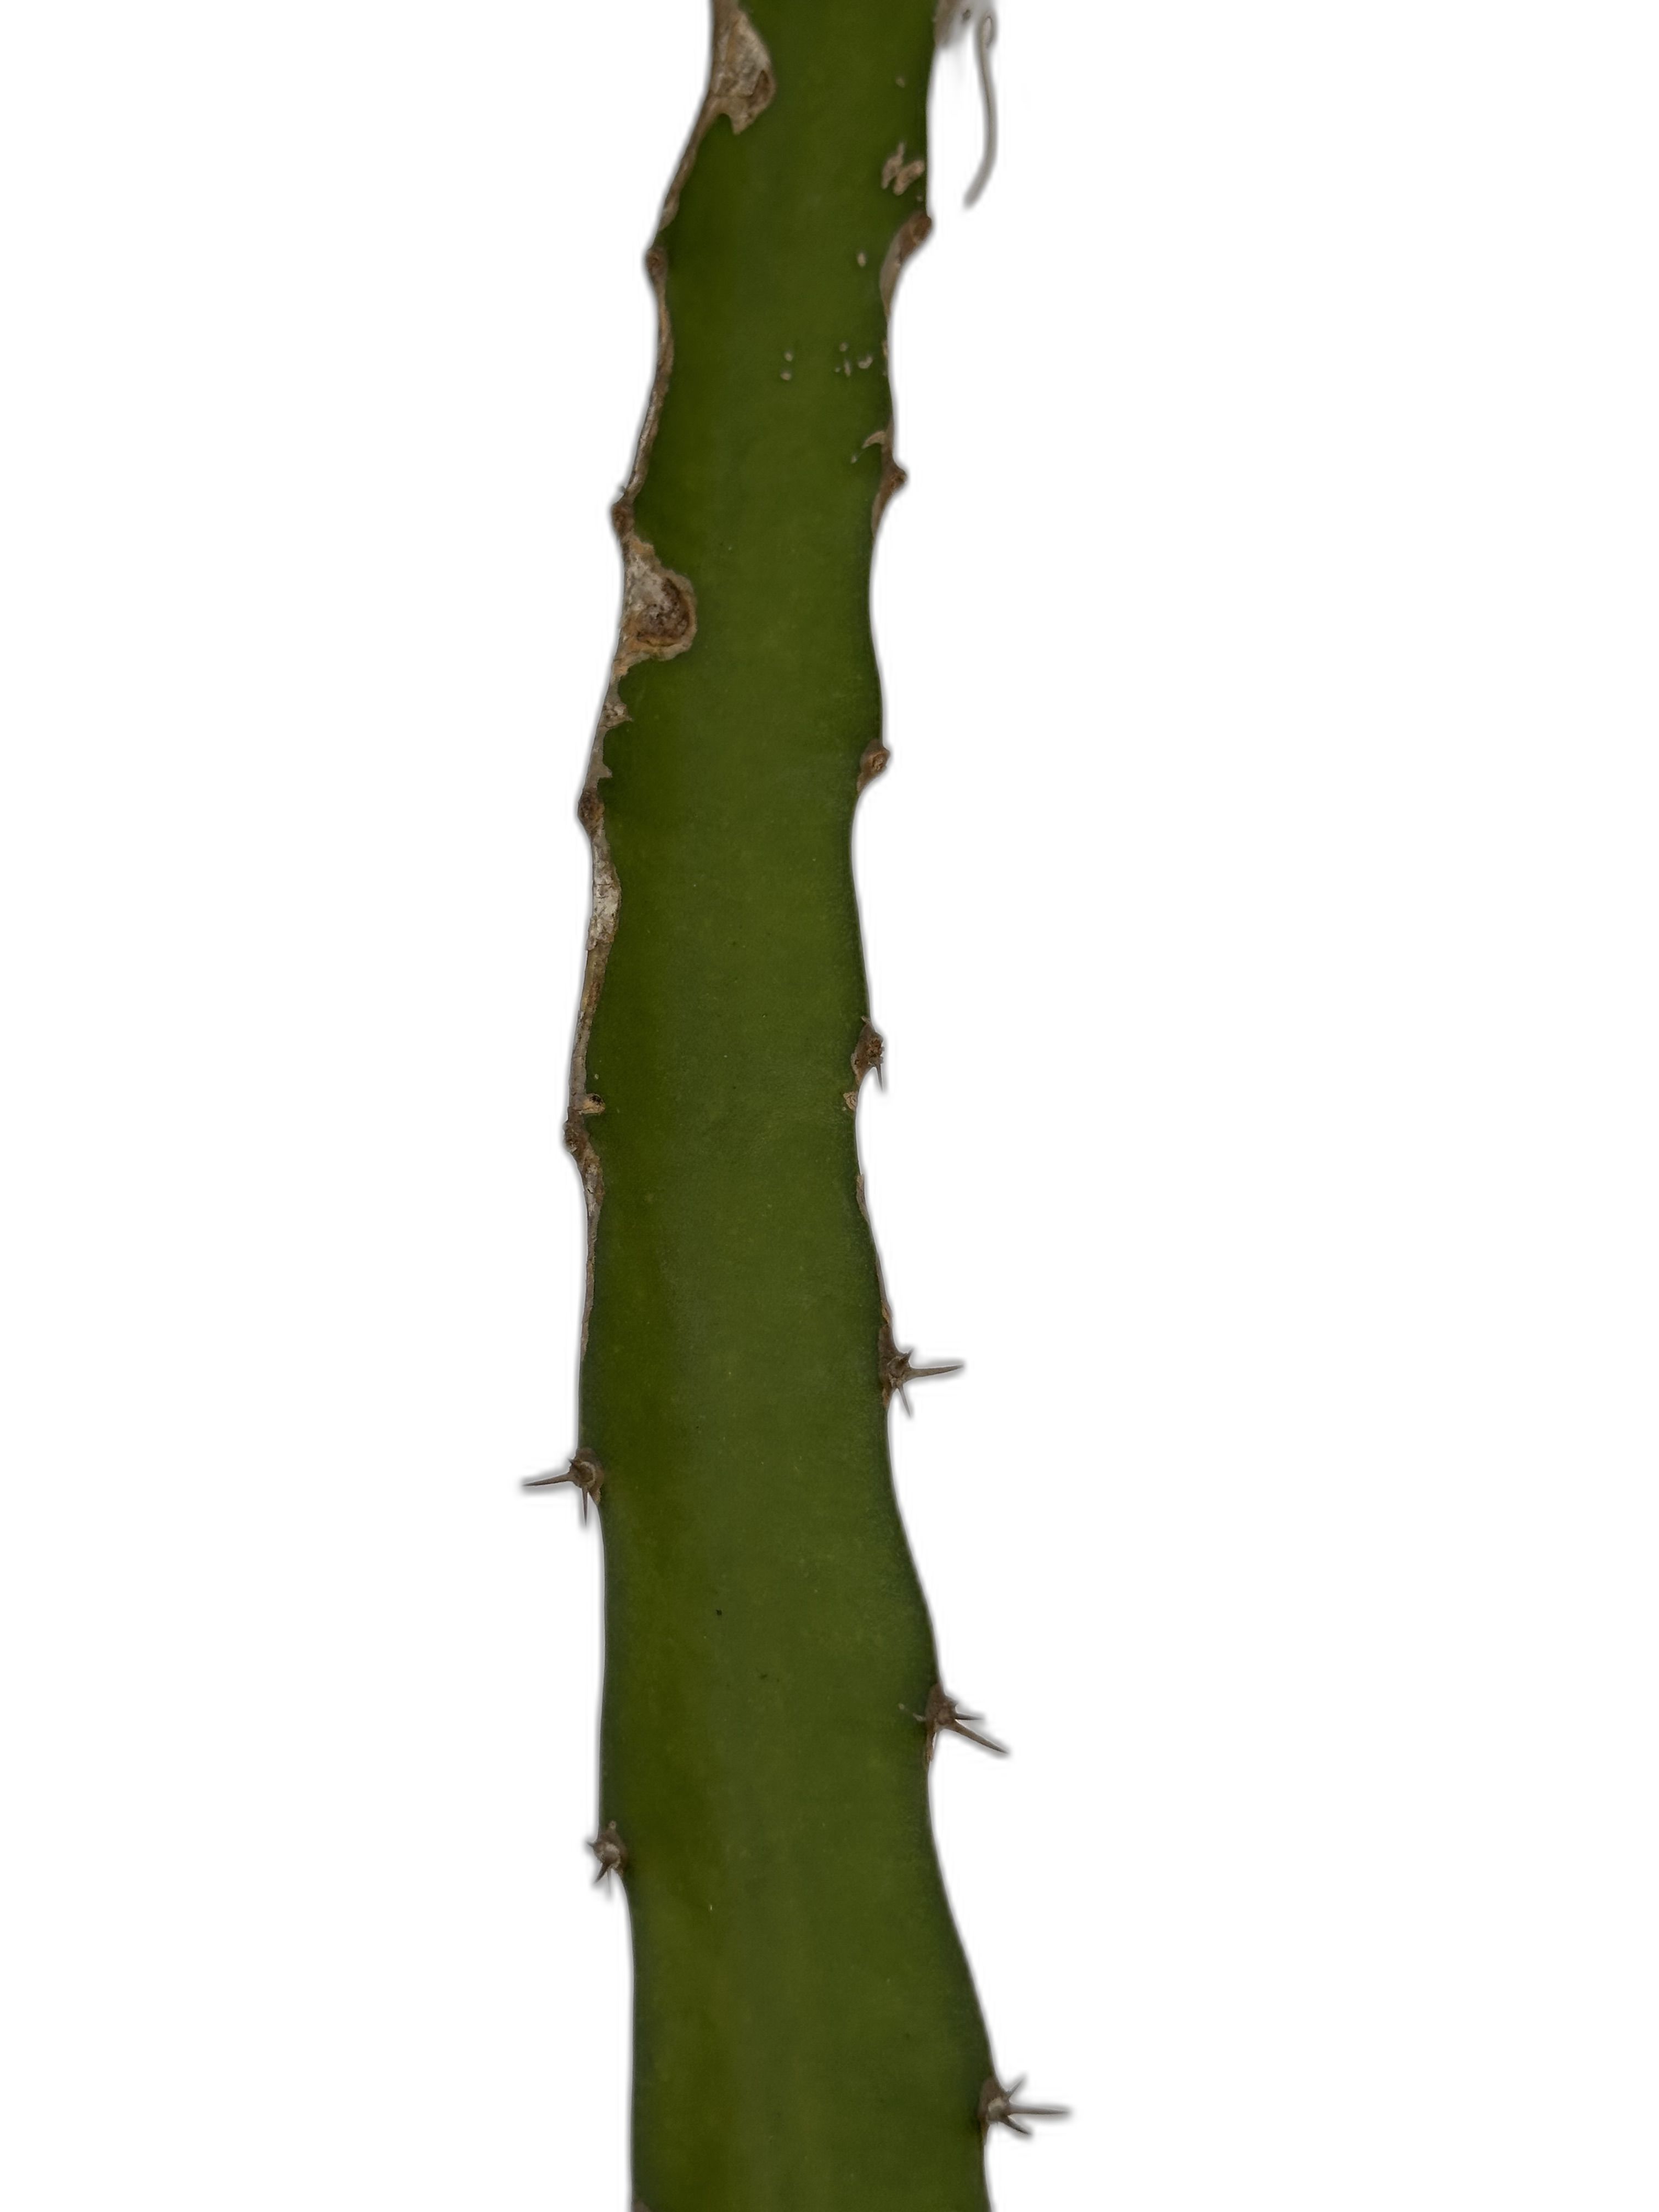
Label: Good leaf